Anglo-Mysore wars

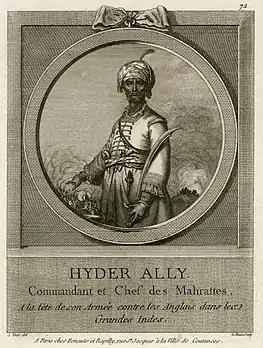
Hyder Ali in 1762, incorrectly described as "Commander in Chief of the Marathas. At the head of his army in the war against the British in India" (French painting).

In the First Anglo-Mysore War (1767 – 1769), Haider Ali enjoyed some measure of success against the British, almost capturing Madras. The British convinced Nizam Mir Nizam Ali Khan to attack Ali. That was temporary, however, and the Nizam signed a new treaty with the British in February 1768. Ali had to contend with a Bombay Army attacking from the west and a Madras Army attacking from the northeast. However, Ali's attack towards Madras resulted in the Madras government suing for peace, and the resultant Treaty of Madras.